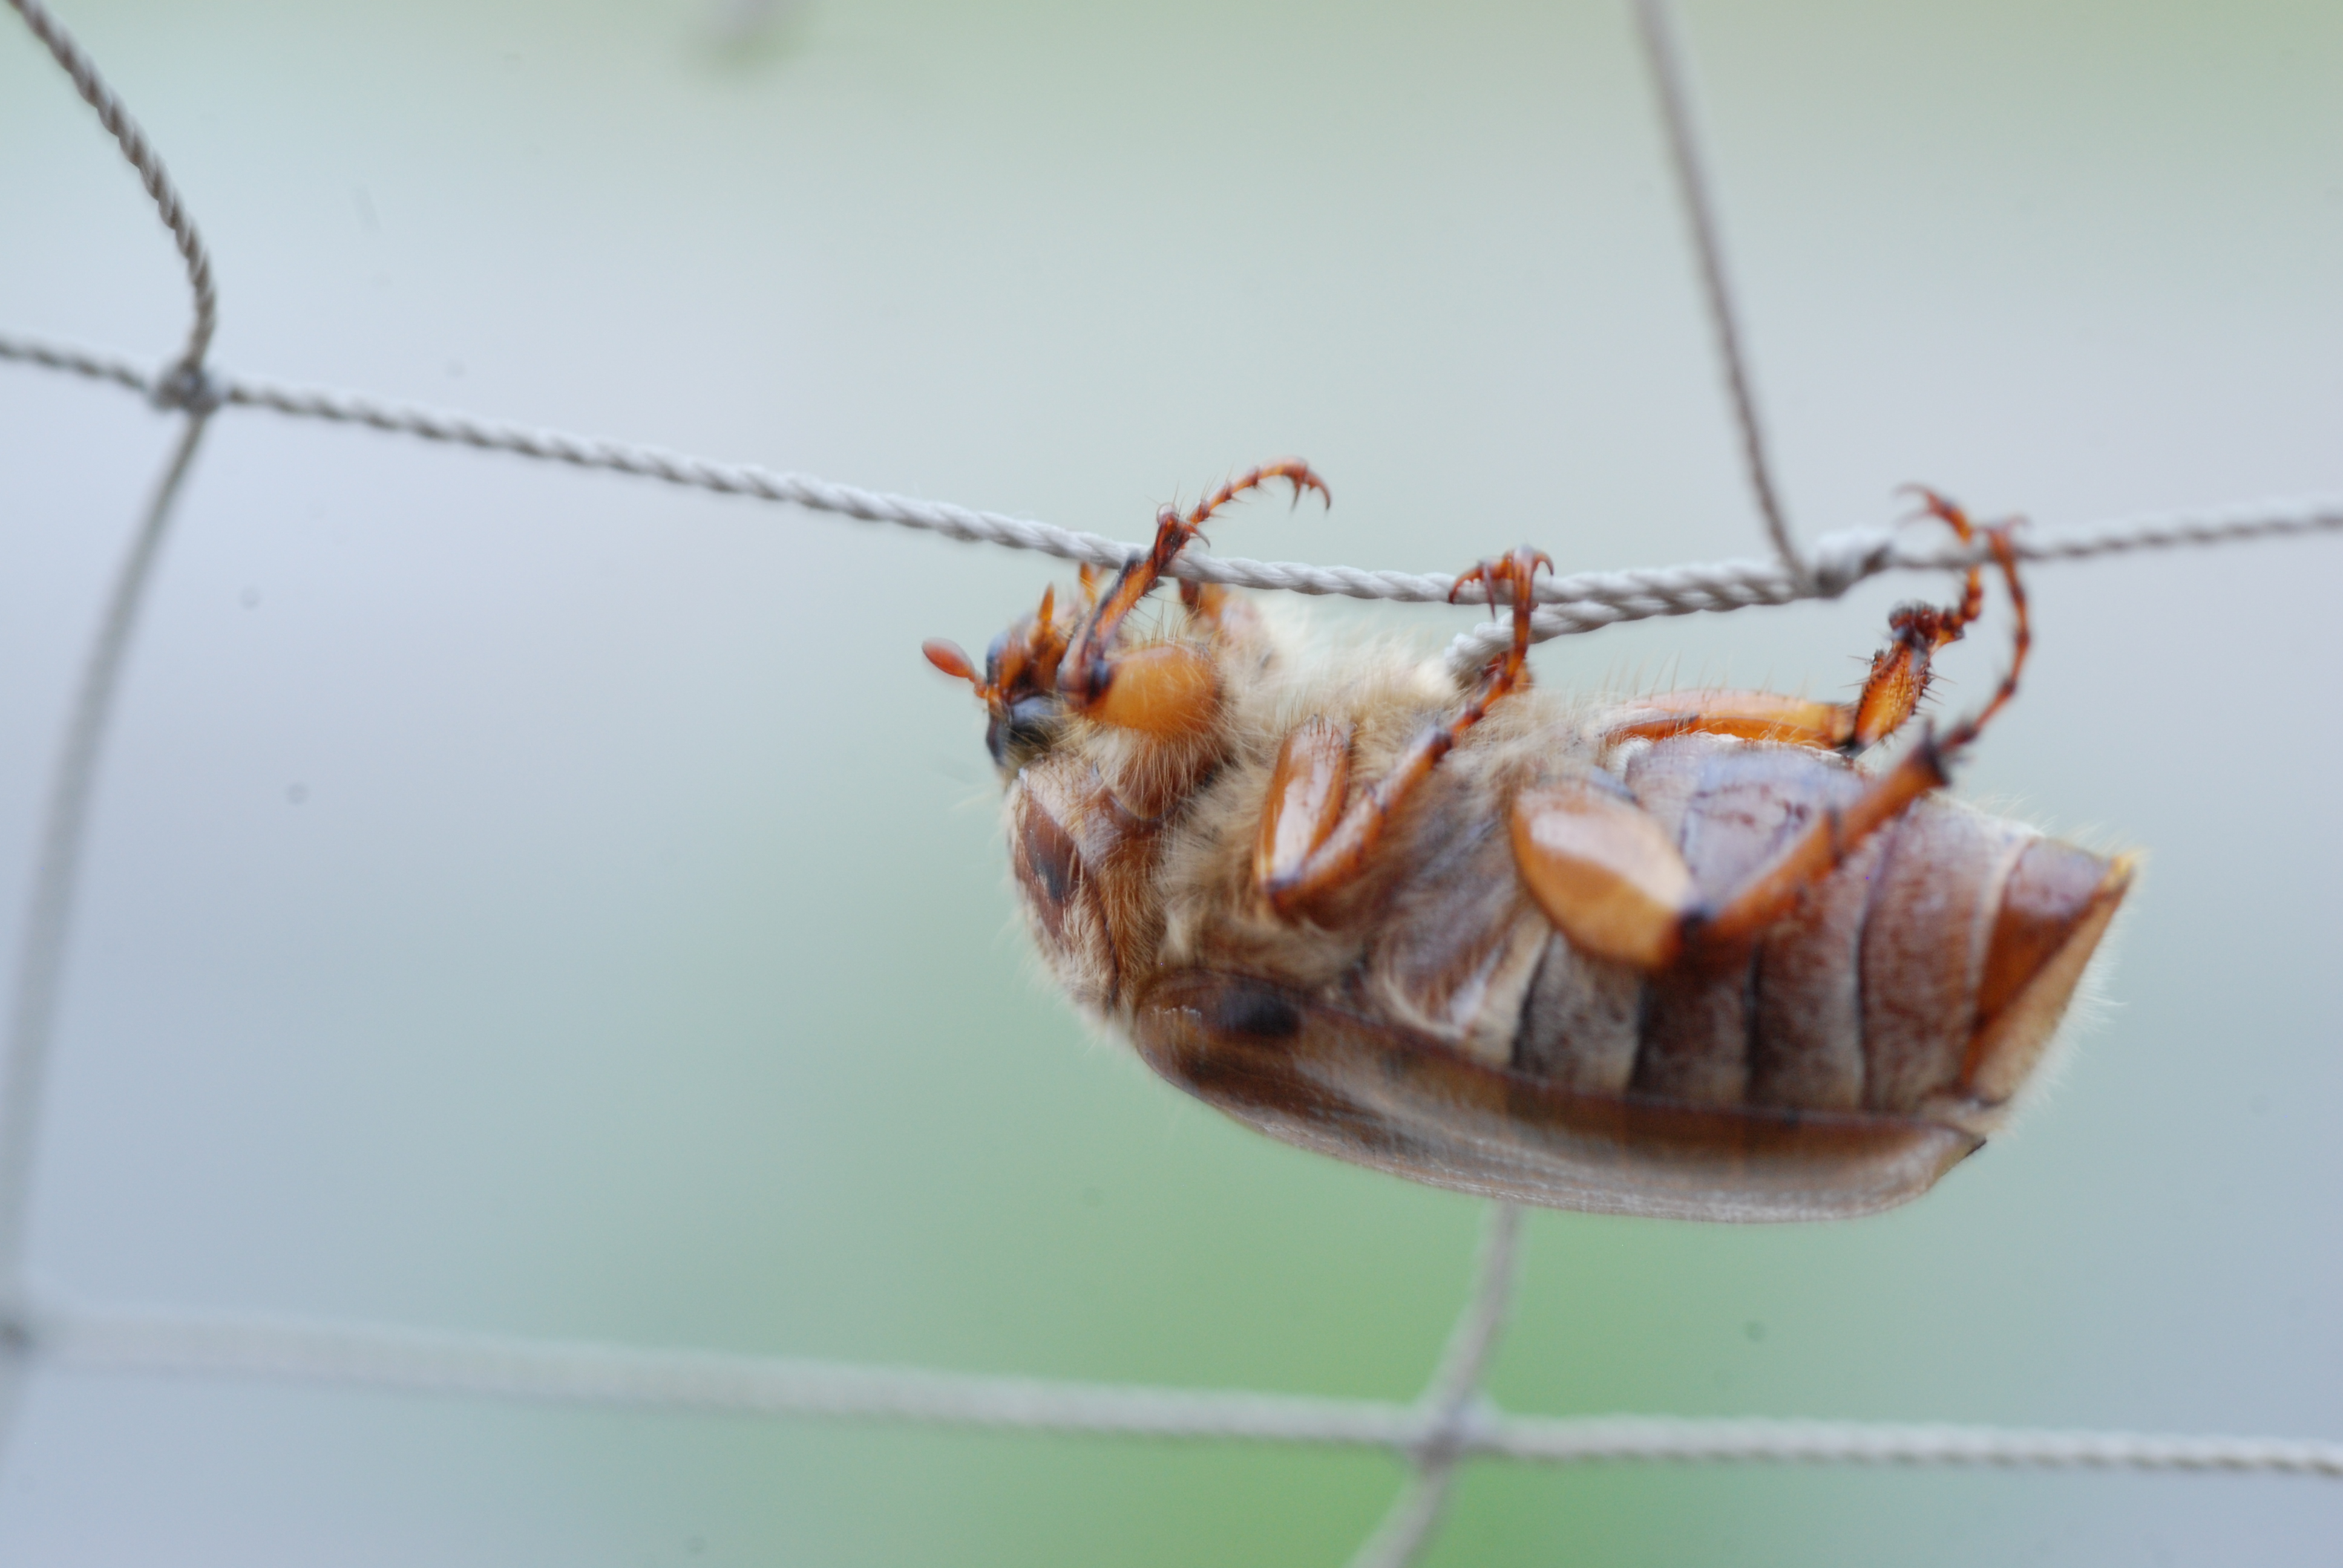
nature, insect, bug, nikon, fauna, invertebrate, tamron, moscow, f28, 90mm, russia, d80, moskau, nikond80, moscou, macro photography, arthropod